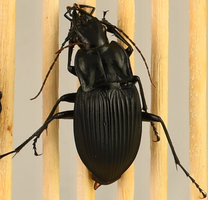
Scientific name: Carabus goryi
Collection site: Great Smoky Mountains National Park NEON (GRSM), plot GRSM_012